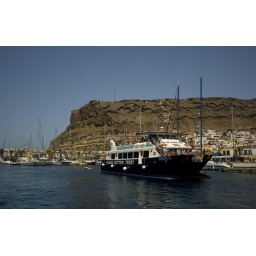
A glass bottomed tourist boat leaving the harbour in Puerto Mogan, Gran Canaria